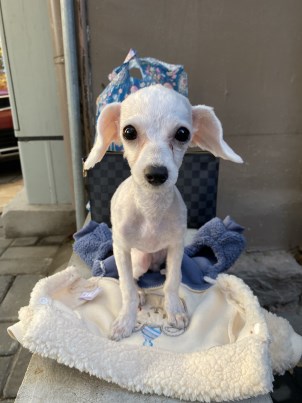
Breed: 3083-n000117-Bichon_Frise